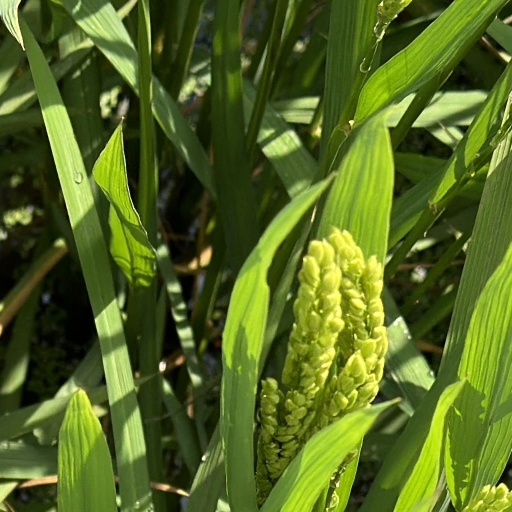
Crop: rice